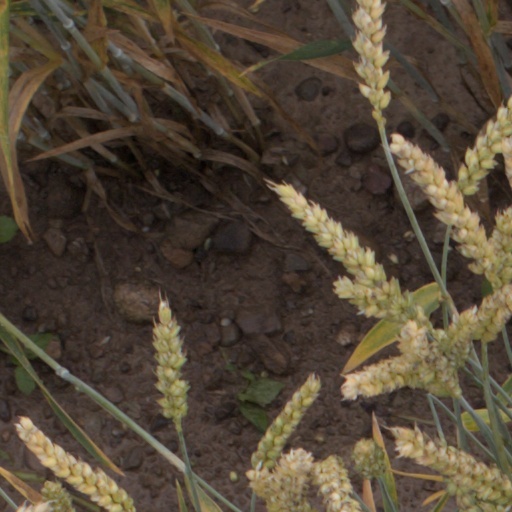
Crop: wheat